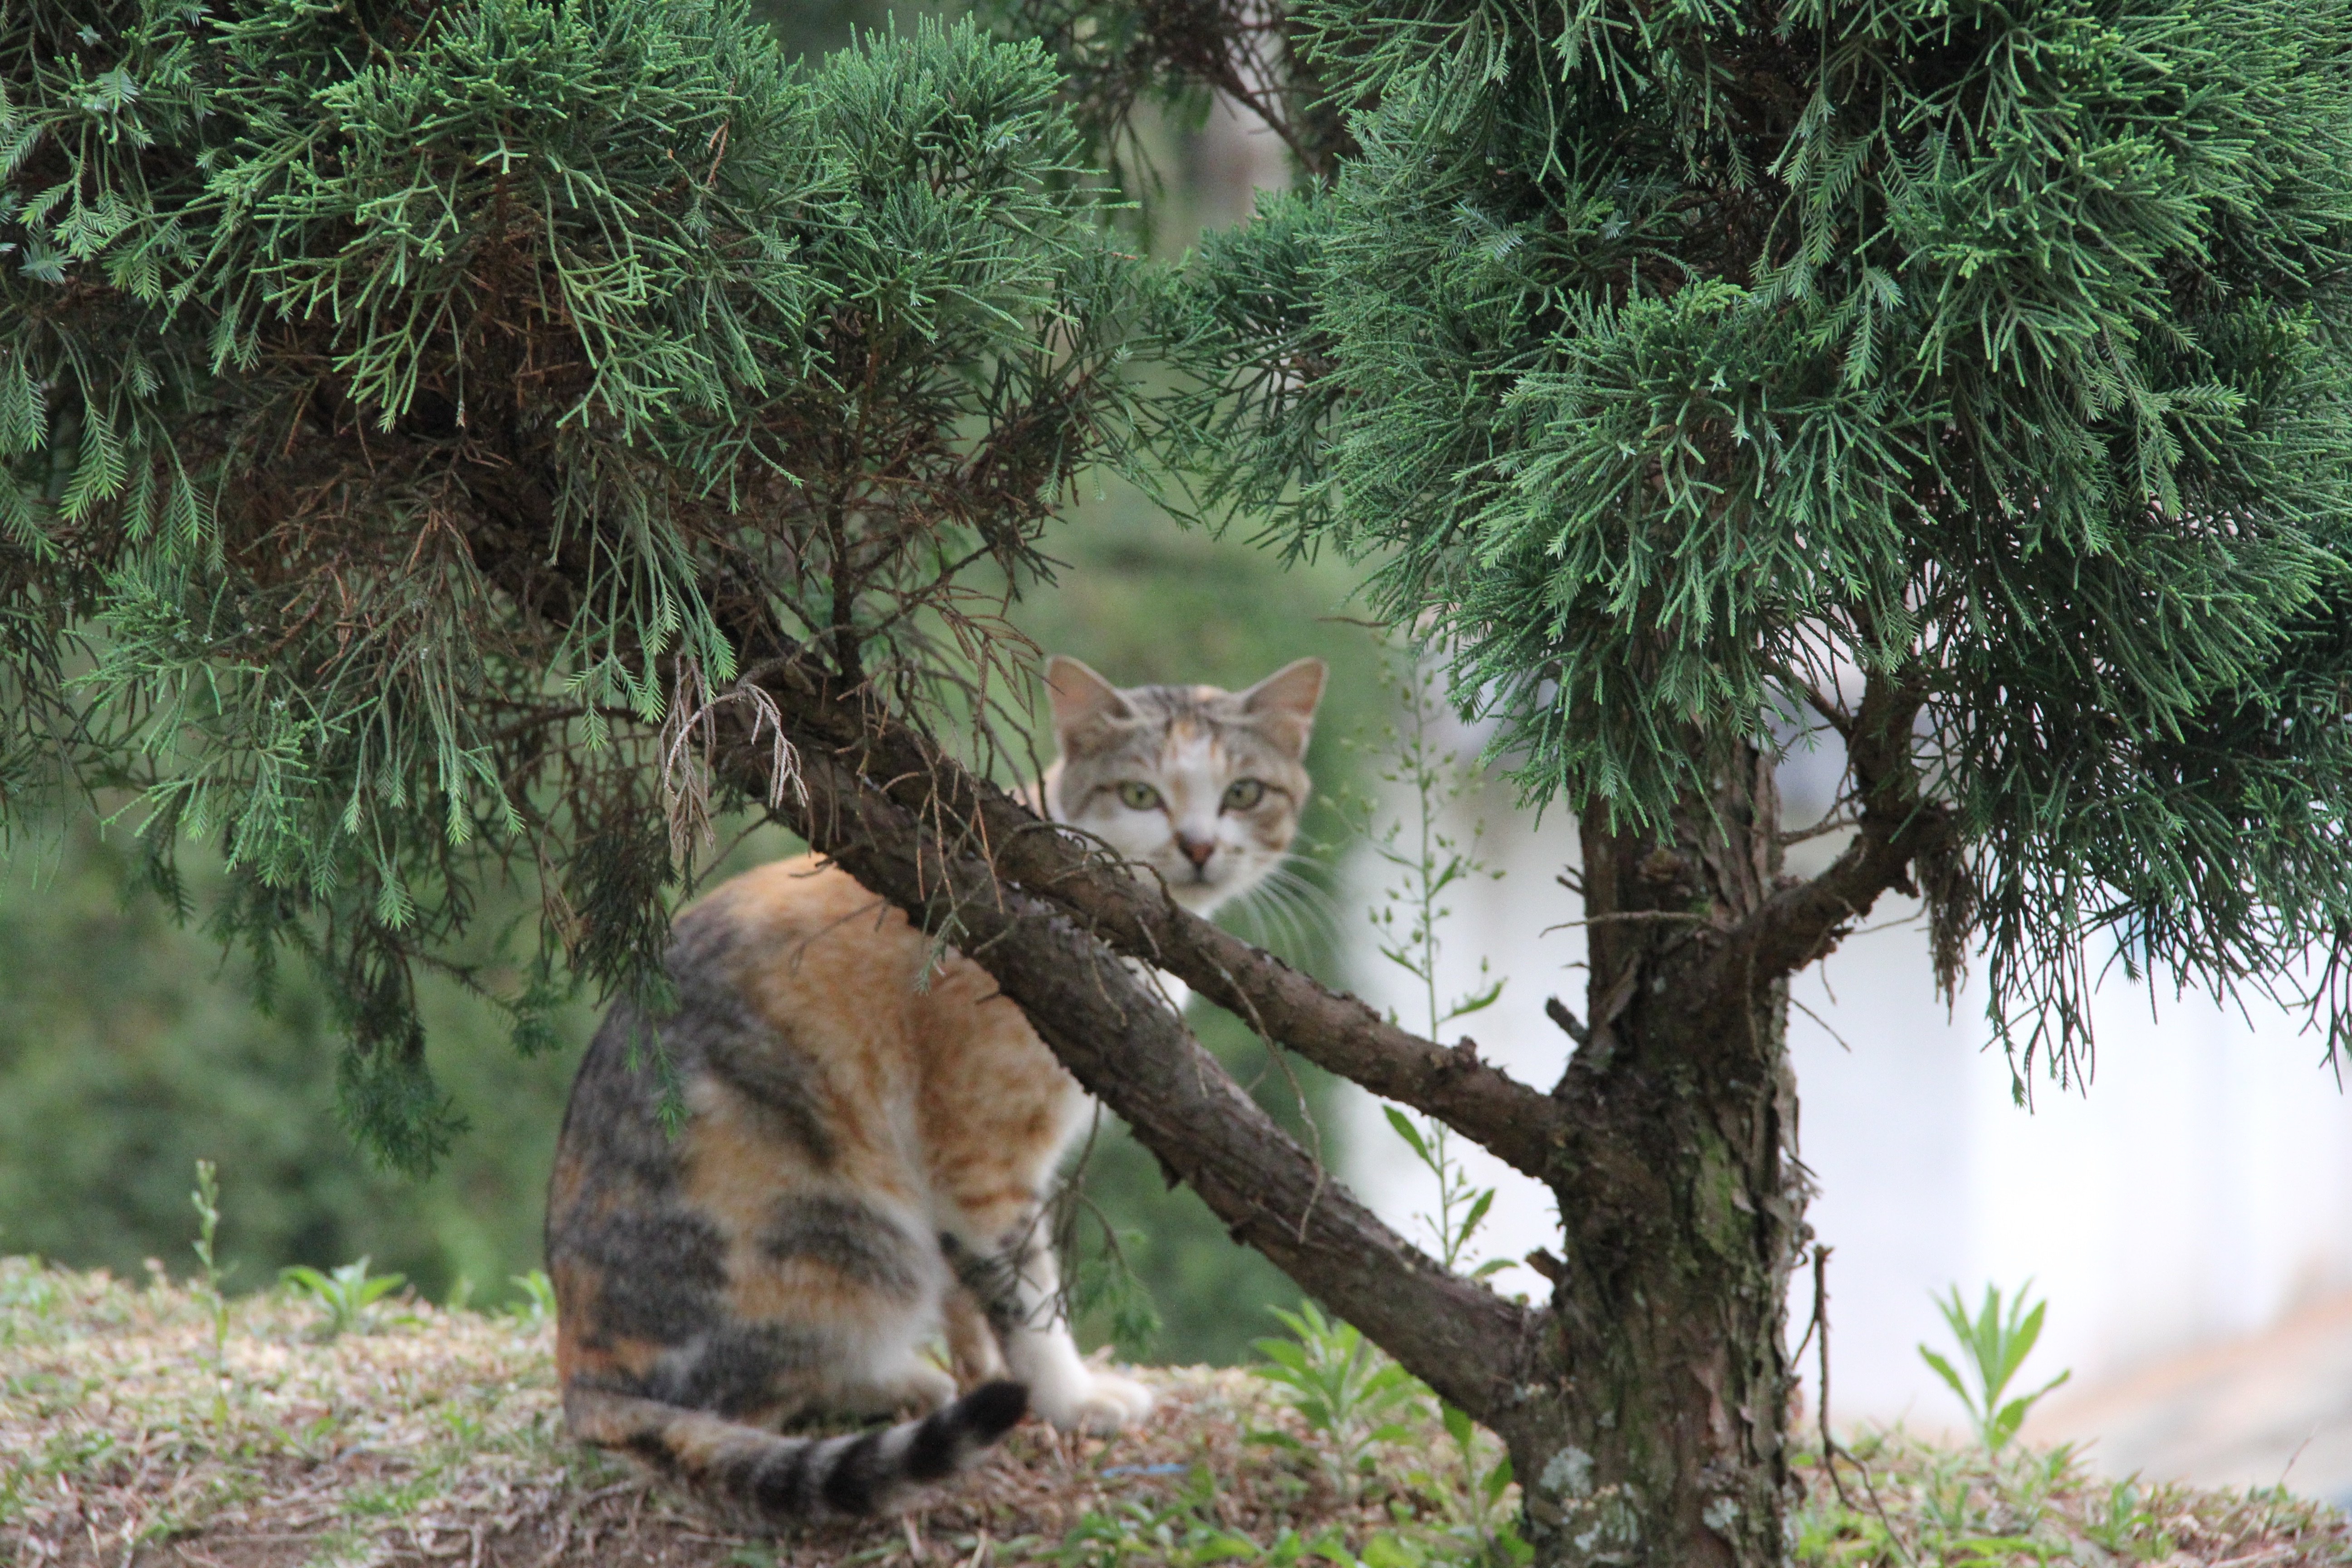
tree, branch, wildlife, zoo, jungle, mammal, fauna, marsupial